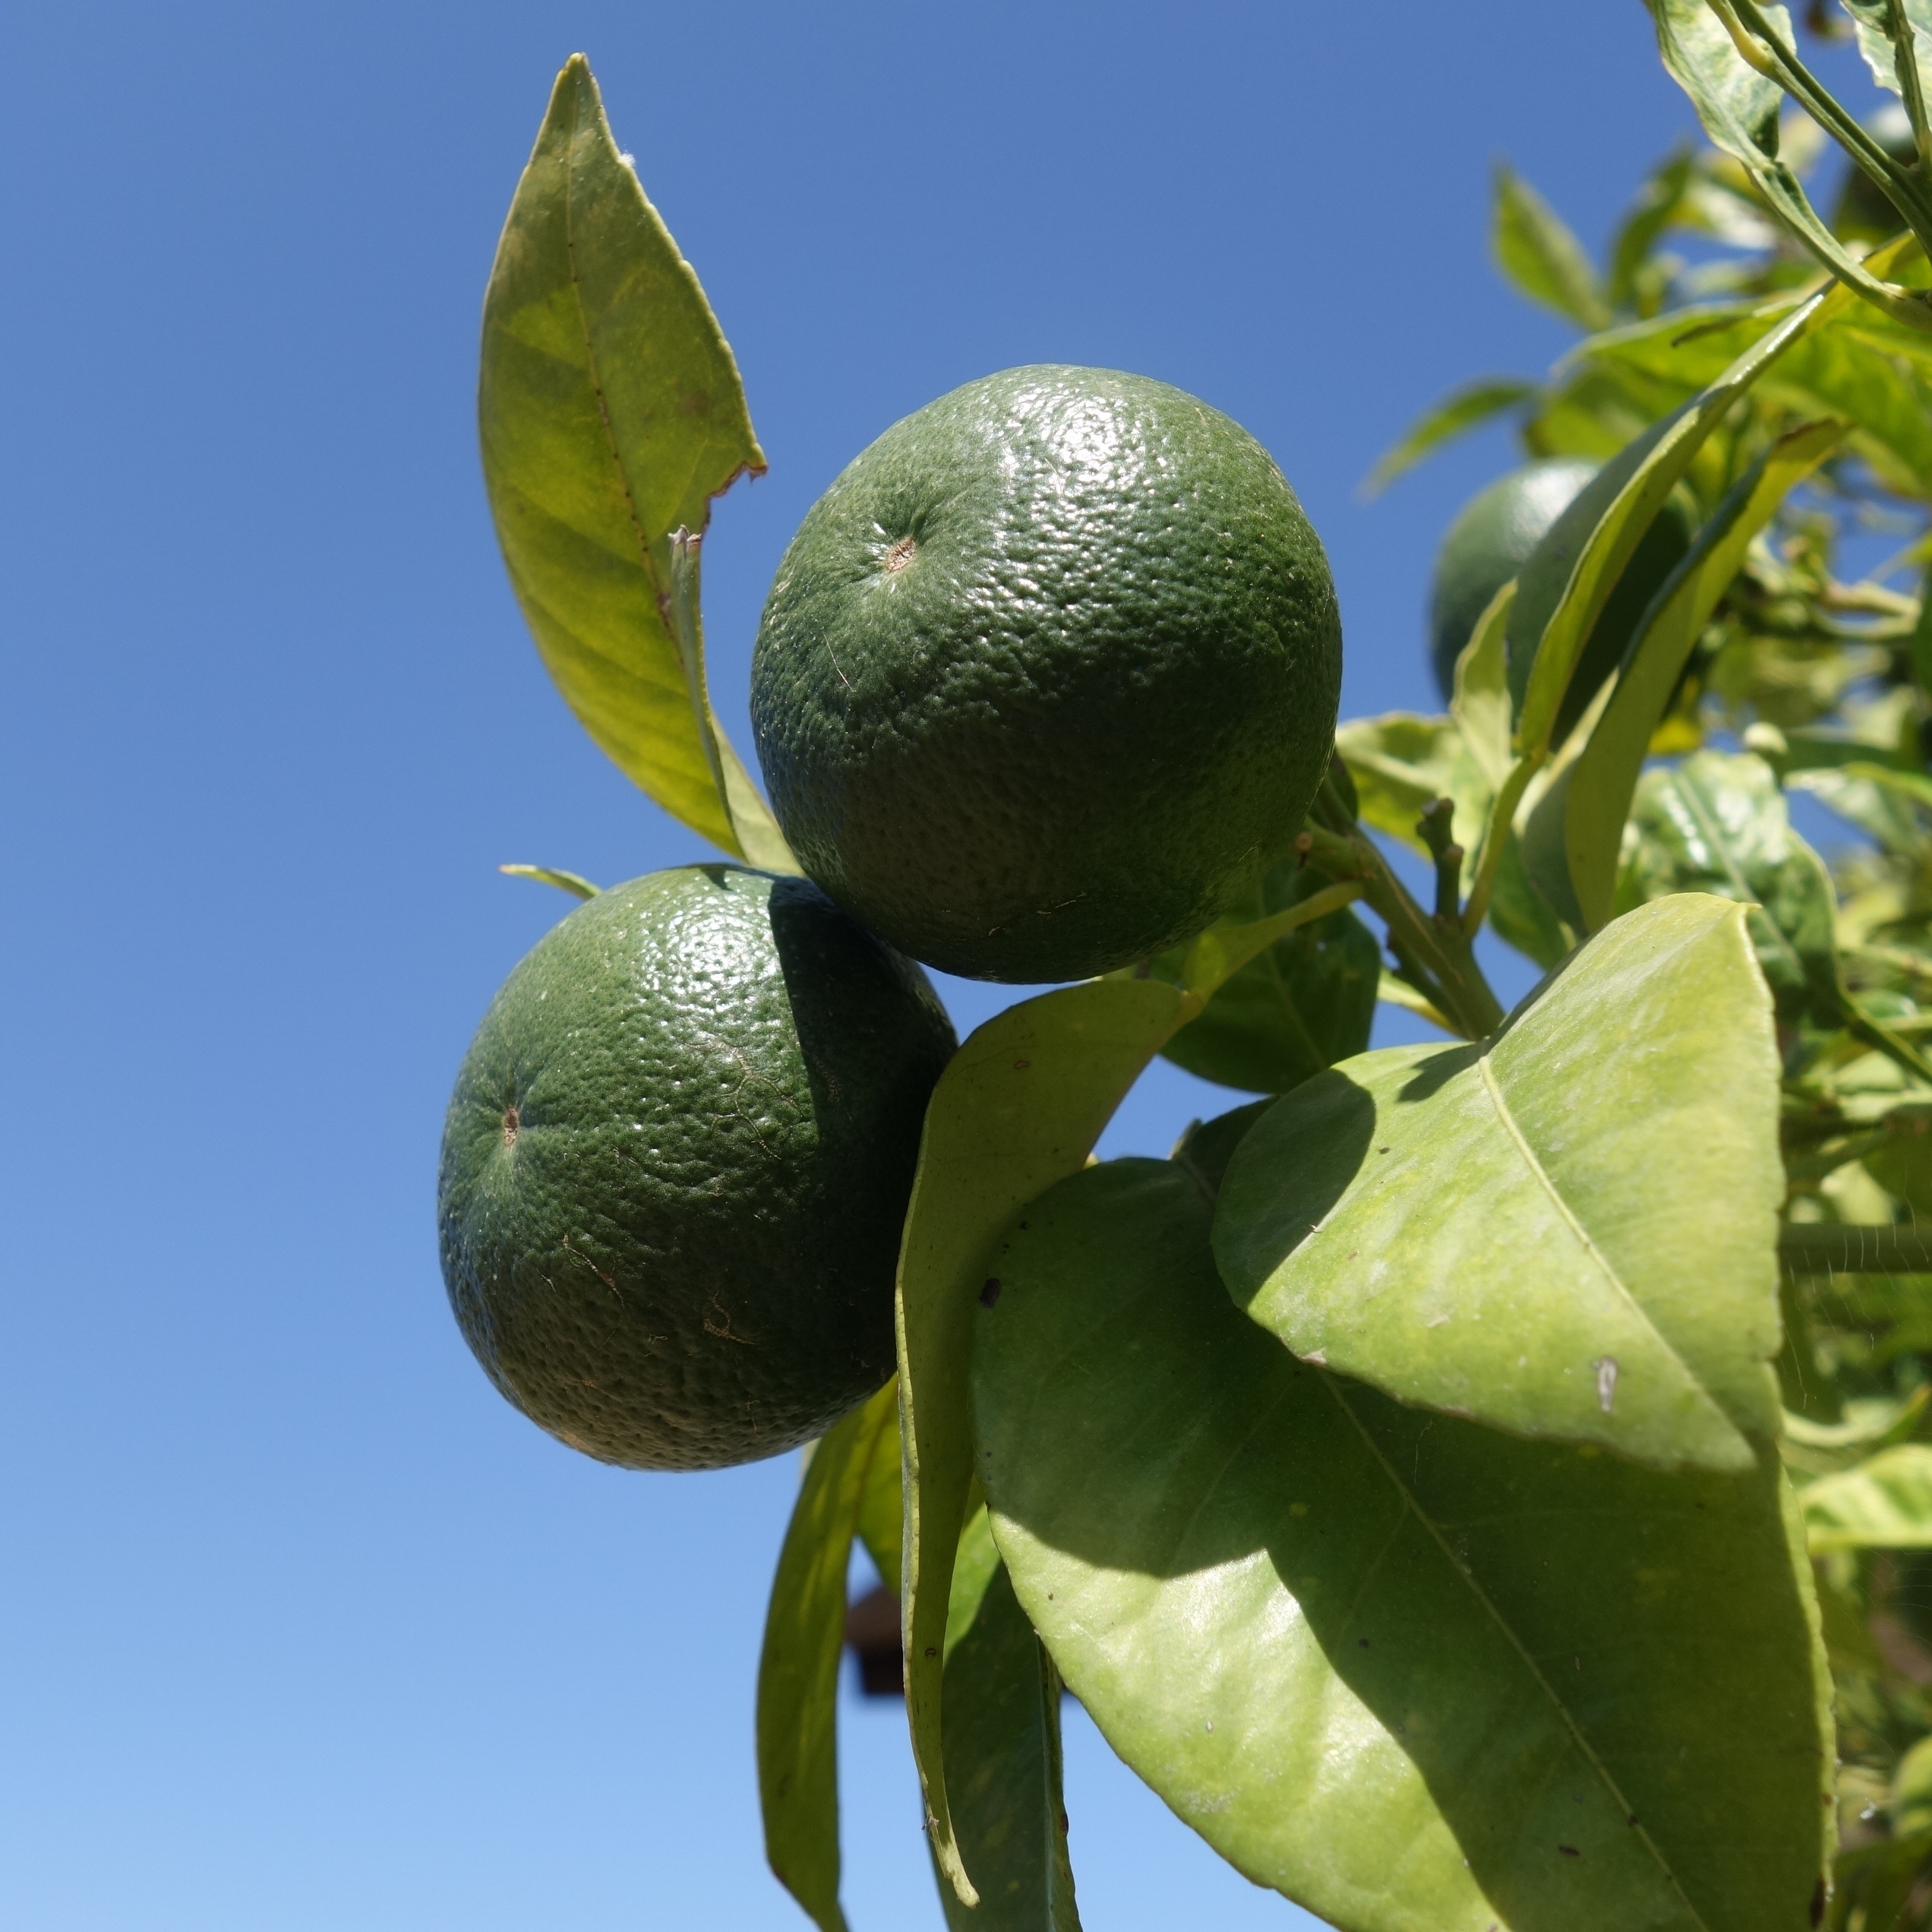
tree, branch, plant, sun, fruit, leaf, flower, summer, ripe, food, green, produce, two, flora, lime, citron, citrus, citrus fruits, flowering plant, bitter orange, land plant, key lime, yuzu, calamondin, persian lime